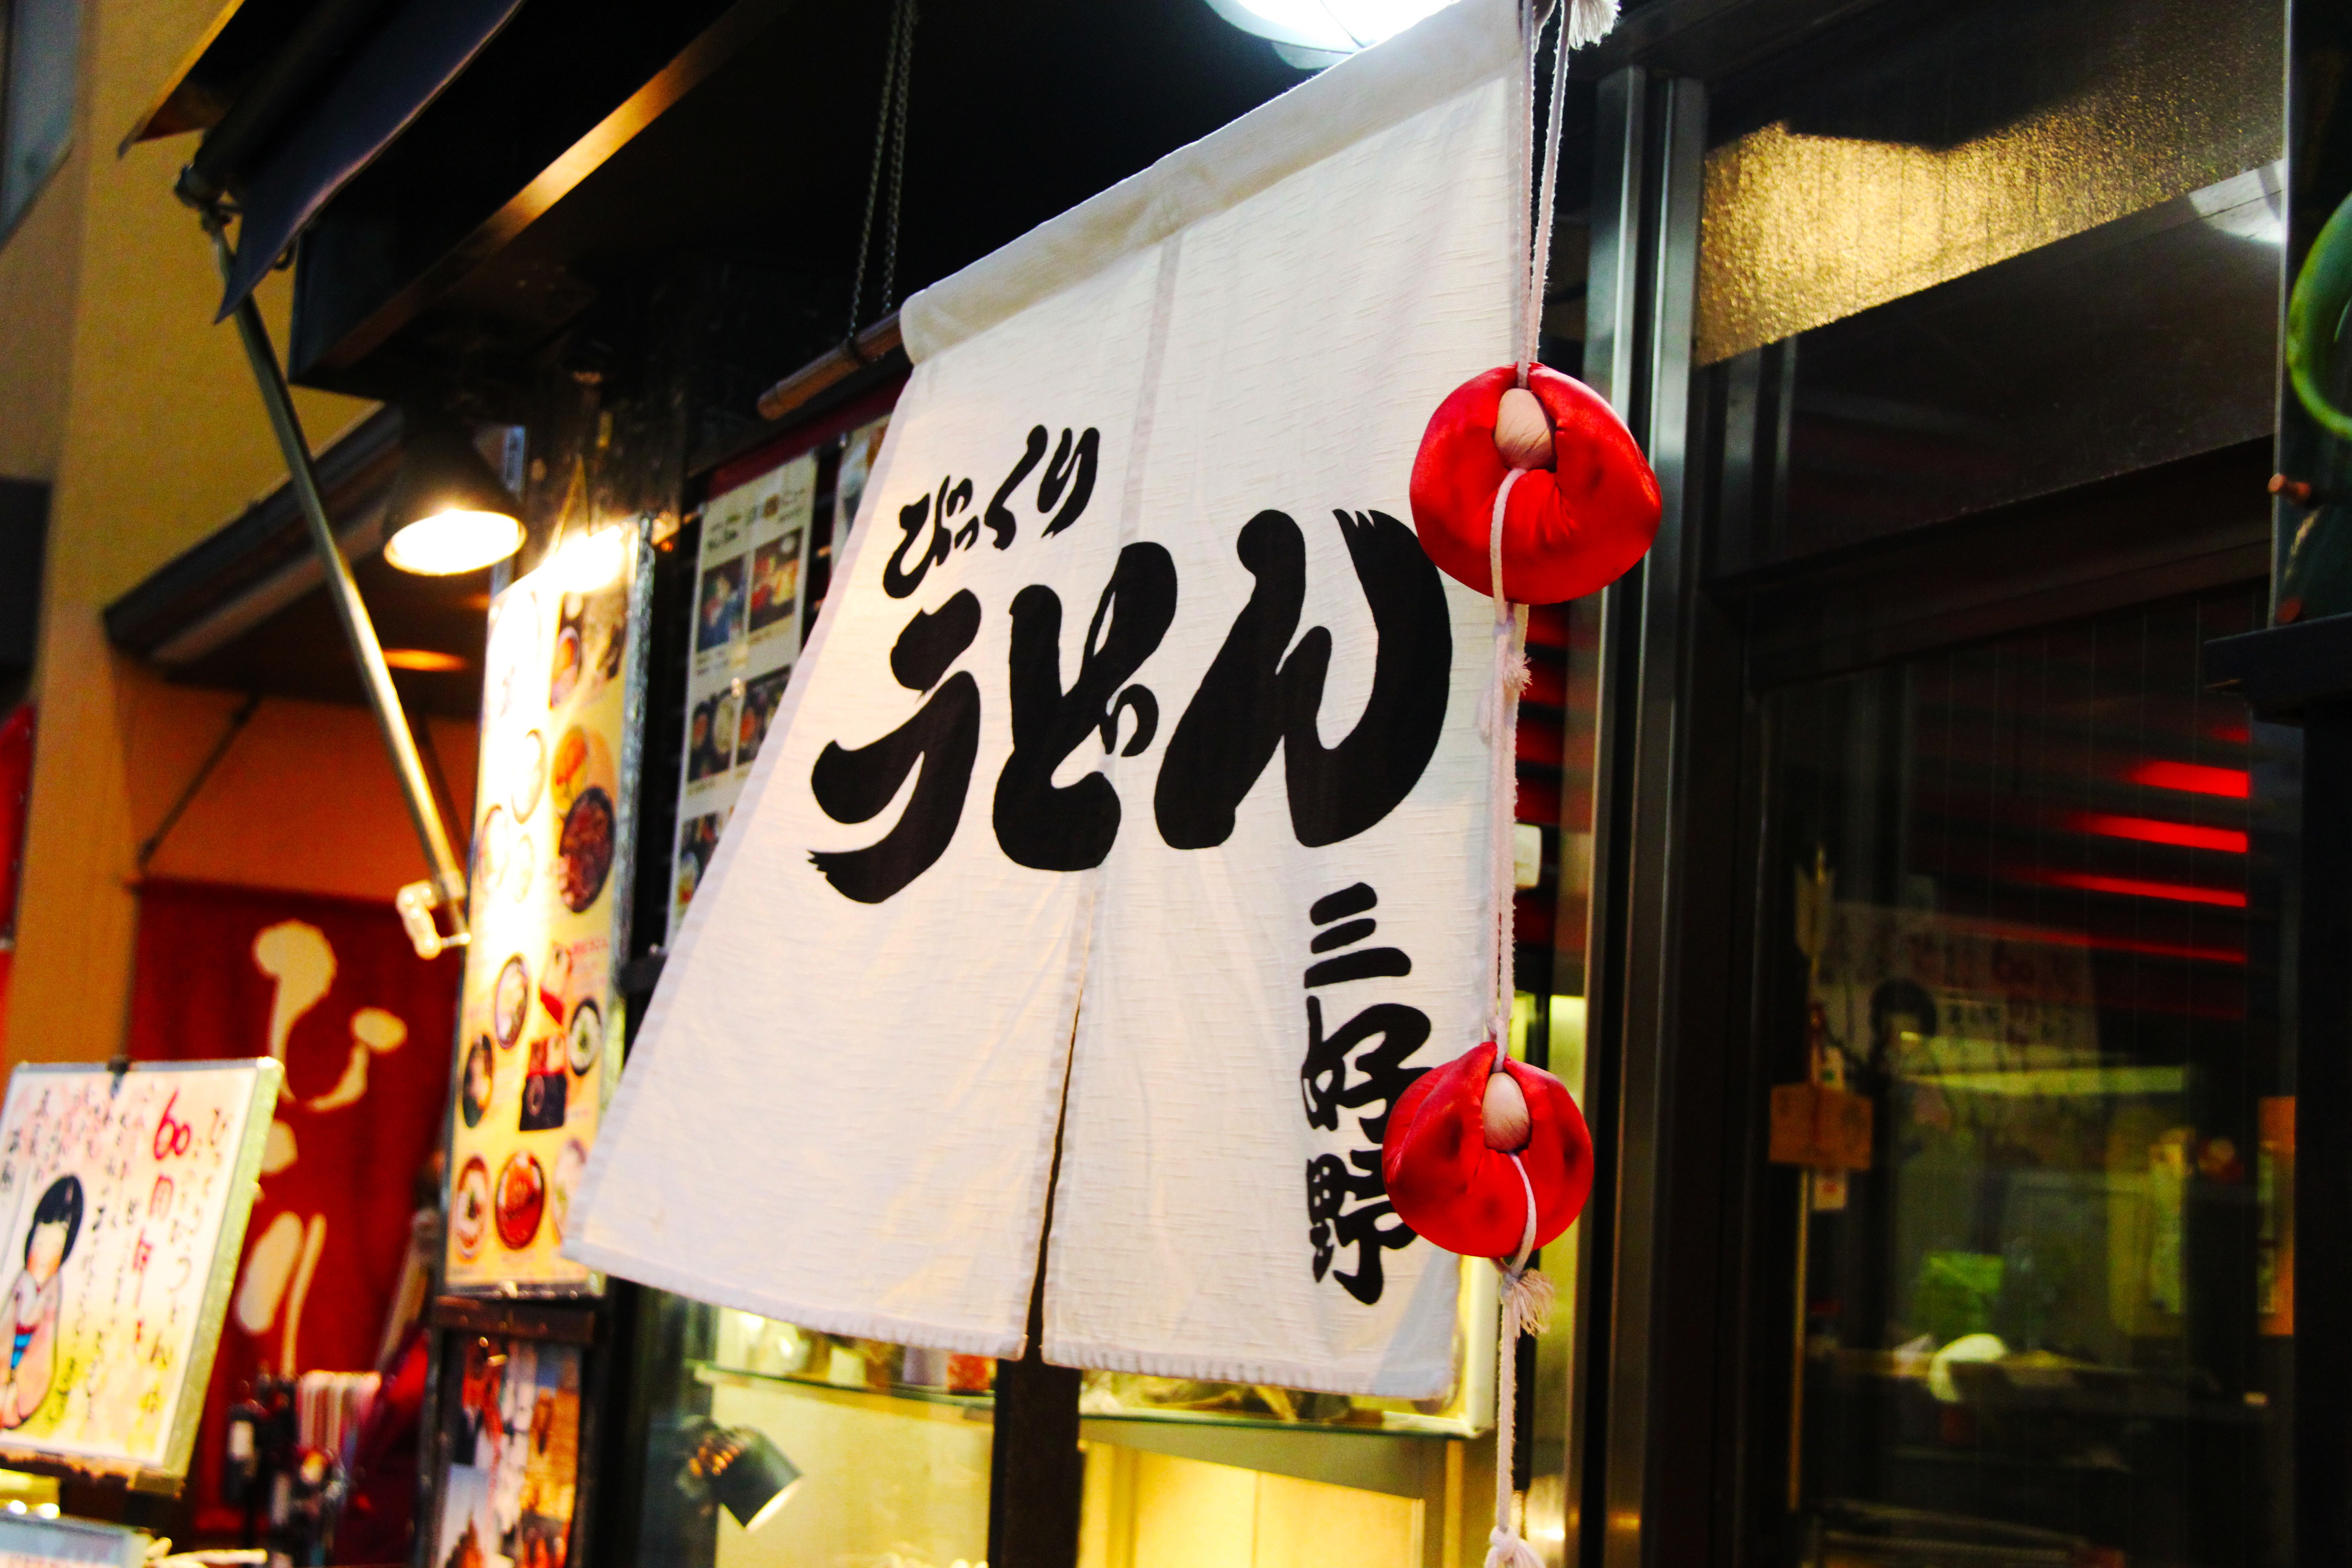
street, restaurant, advertising, travel, food, red, color, banner, asia, shopping, japan, signage, decor, art, design, japanese, kansai, nara, traditional japanese banner, nice deco, japan signboard, prefecture